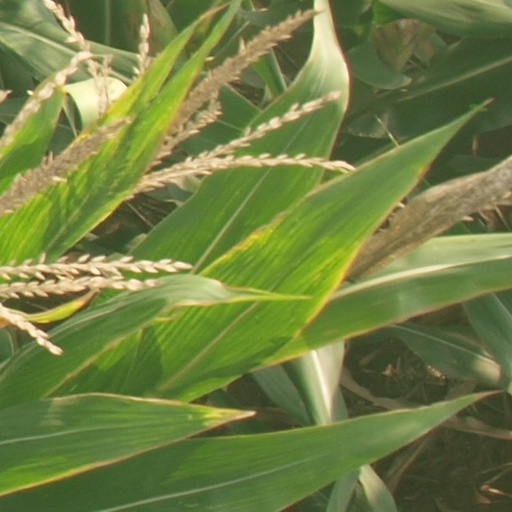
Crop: maize; corn